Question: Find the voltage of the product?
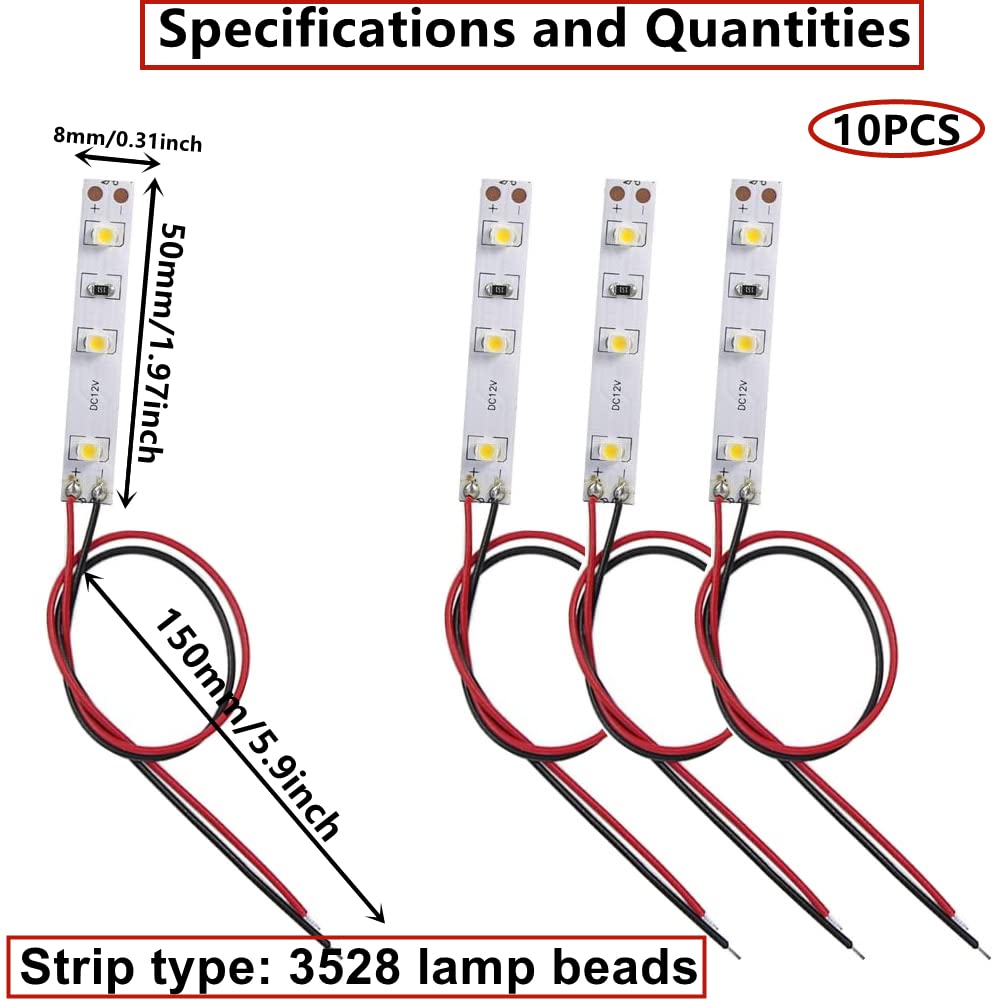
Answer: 12.0 volt